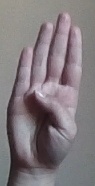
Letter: kaaf